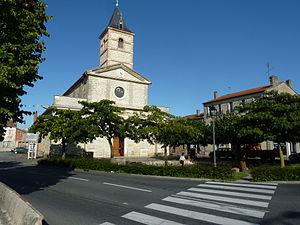
Briatexte (Tarn) - Notre Dame de Beaulieu
Briatexte est une commune française située dans le département du Tarn, en région Occitanie.